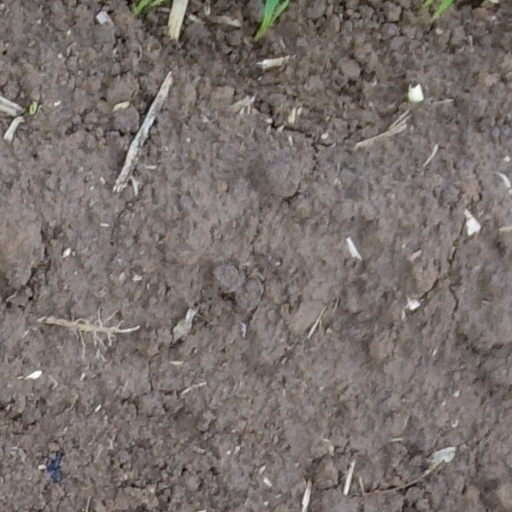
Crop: wheat